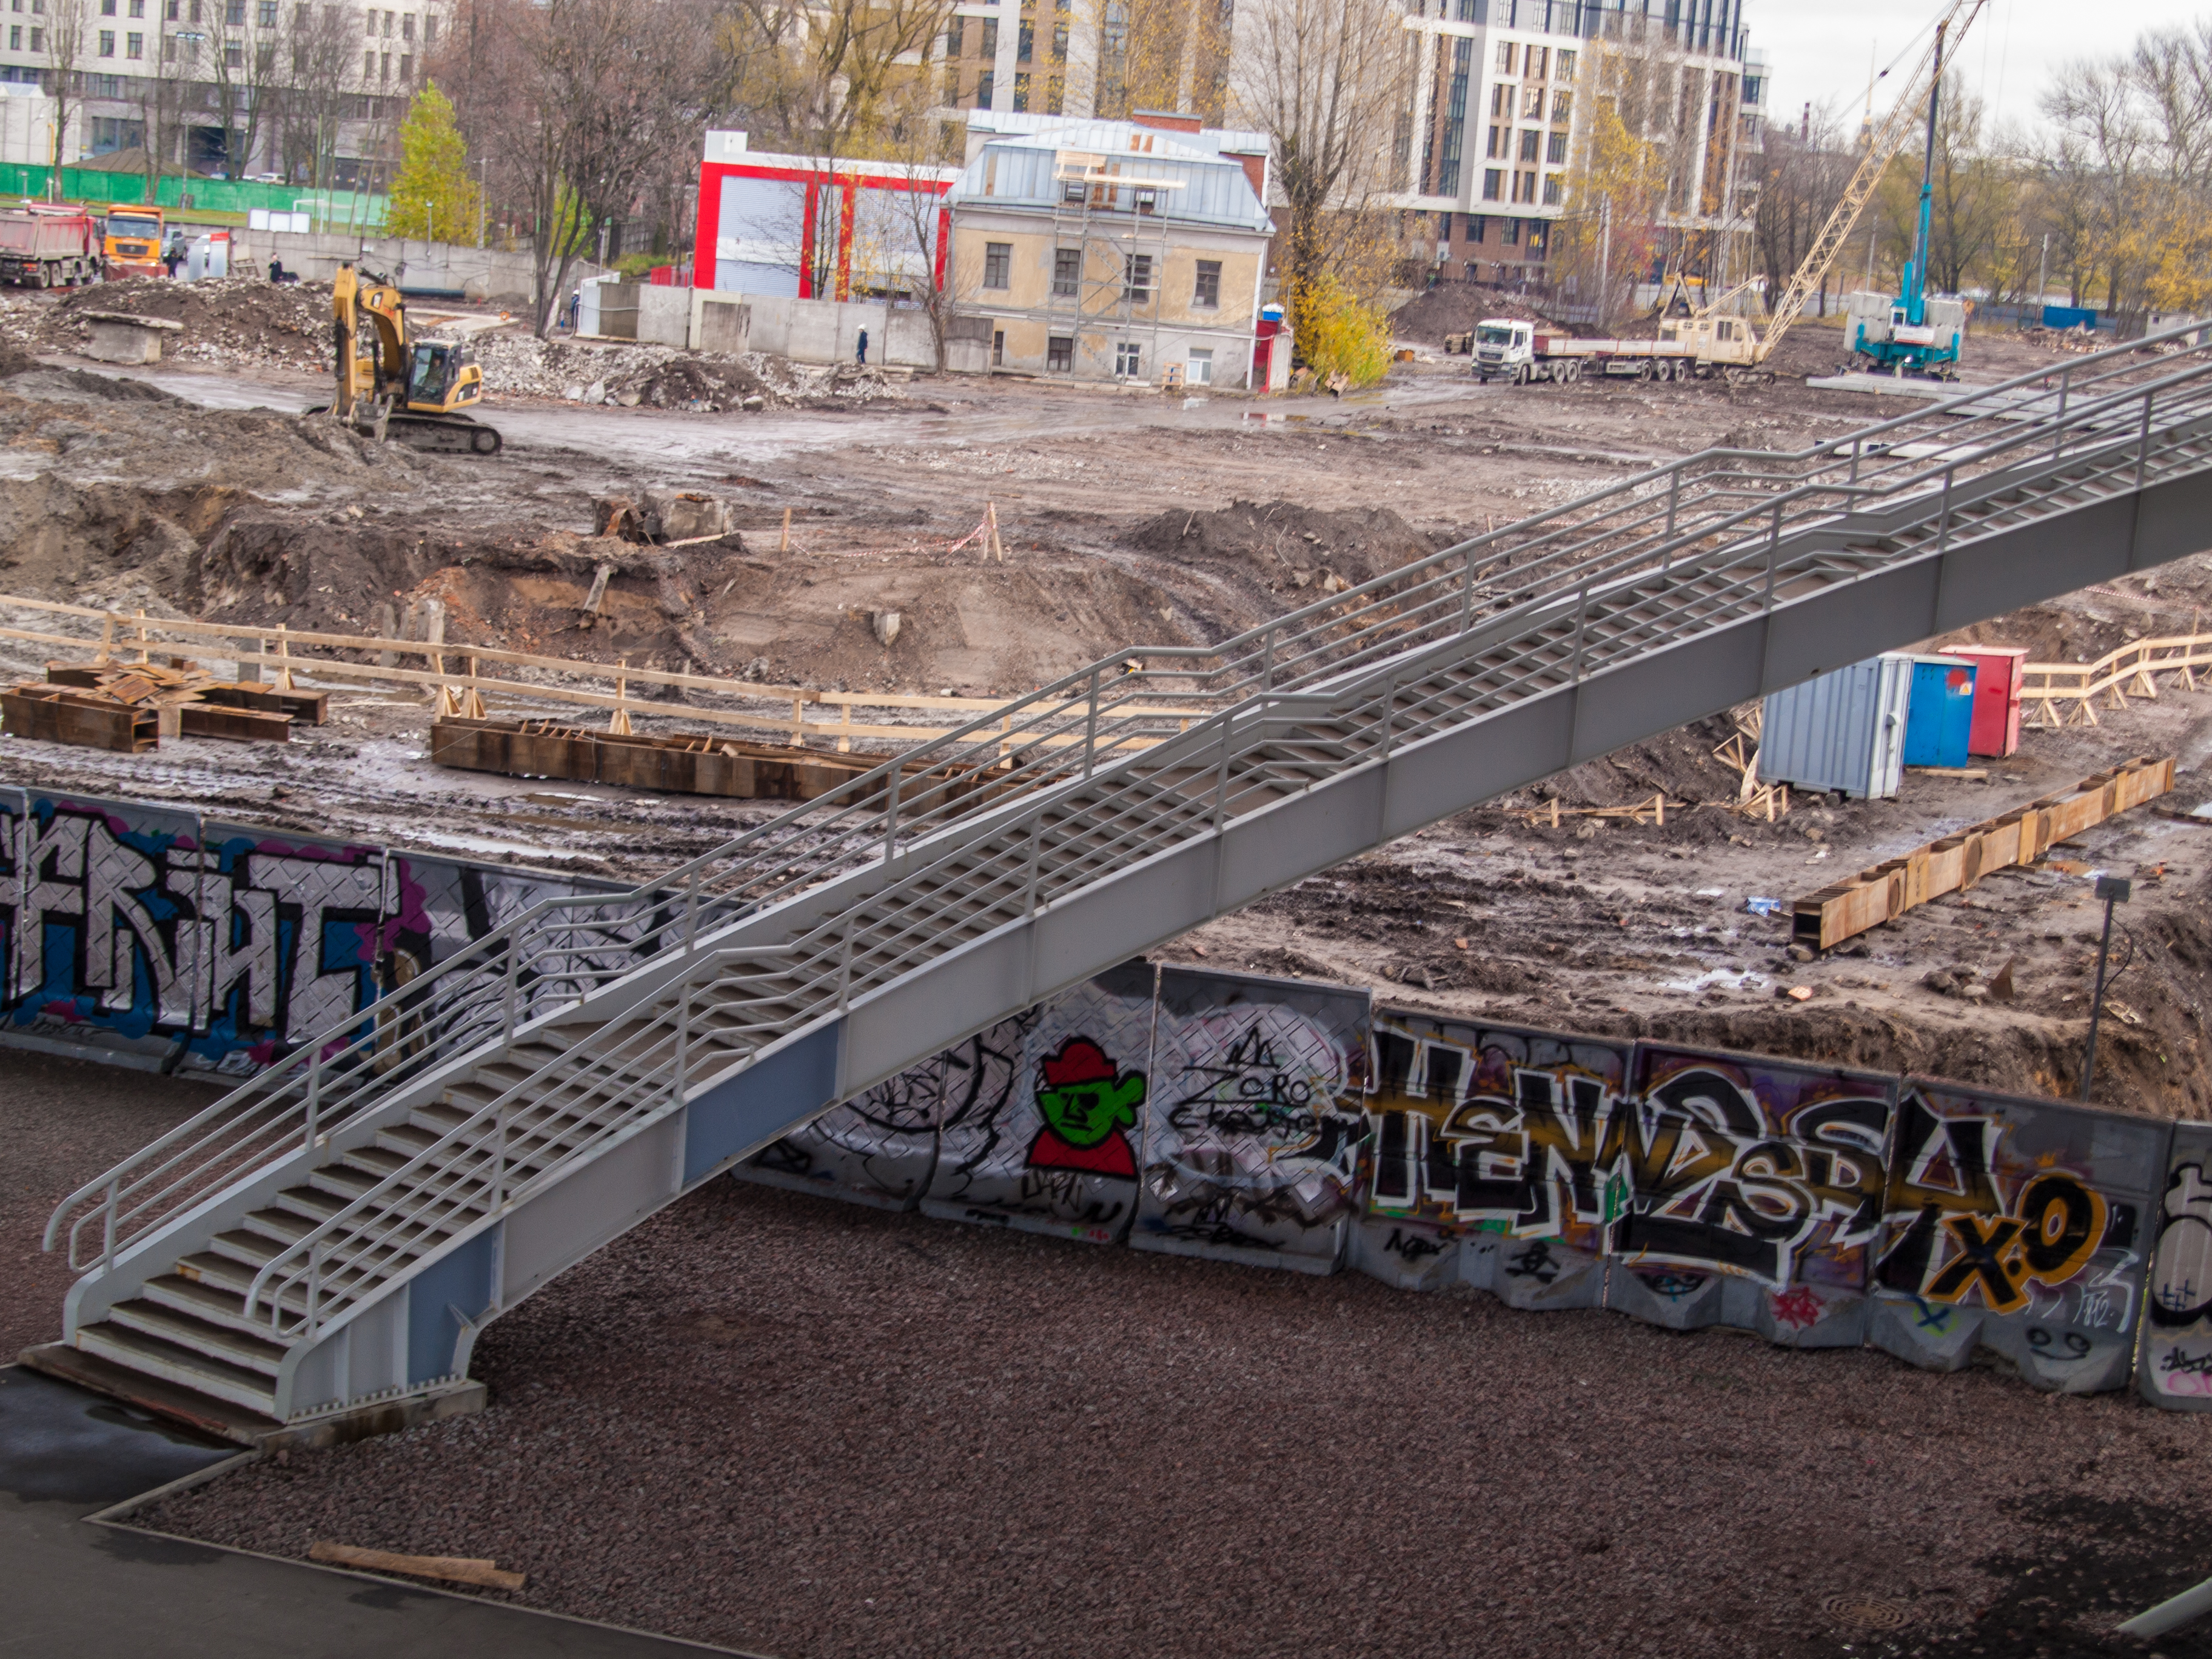
images, infrastructure, building, asphalt, slope, tree, urban design, road surface, thoroughfare, wall, wood, composite material, geological phenomenon, city, road, track, concrete, event, construction, soil, foundation, bridge, rubble, street, project, nonbuilding structure, steel, metal, overpass, pollution, sky, transport, house, pipe, reinforced concrete, stairs, cement